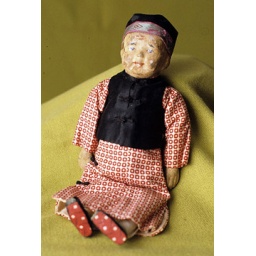
Man doll dressed in red and white cotton long sleeved tunic with black vest, hat, and shoes.